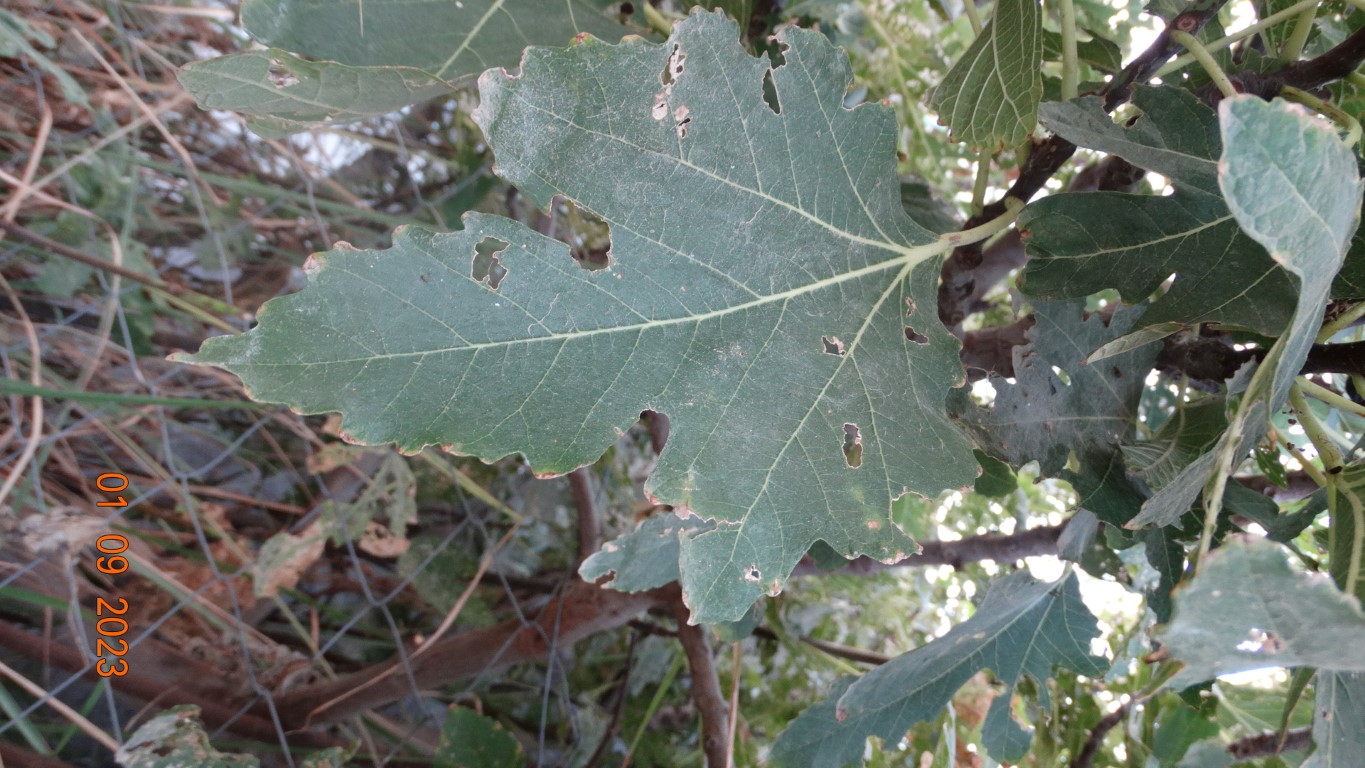
Label: infected